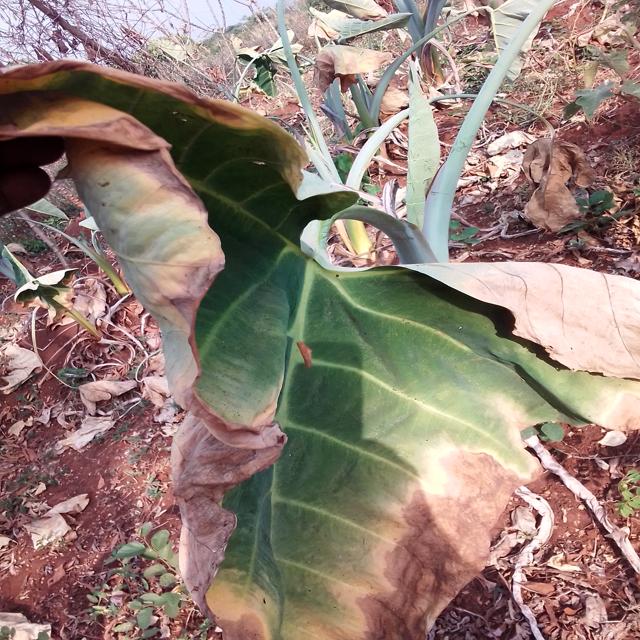
Label: Mid_Blight